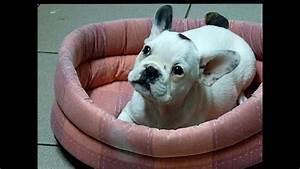
dog